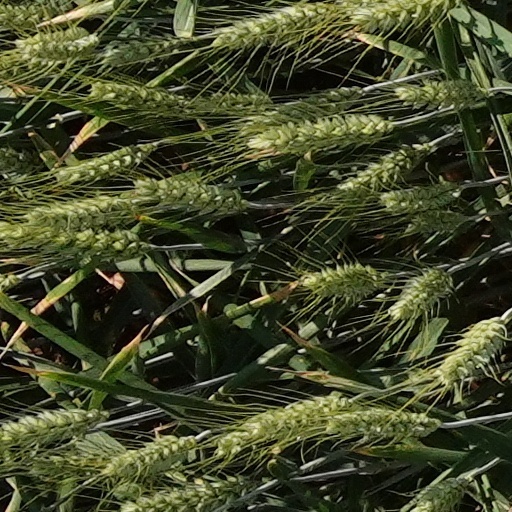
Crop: wheat